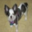
Label: dog